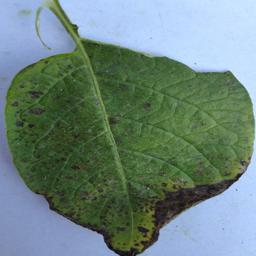
Etiqueta: Tizon_Temprano